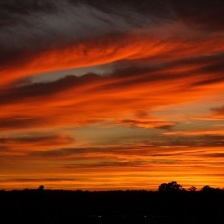
Cloud type: Altostratus